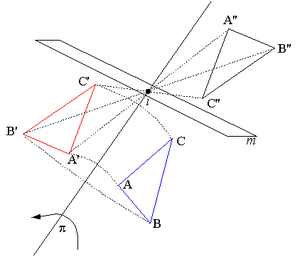
En géométrie, un groupe ponctuel de symétrie est un sous-groupe d'un groupe orthogonal : il est composé d'isométries, c'est-à-dire d'applications linéaires laissant invariants les distances et les angles. Le groupe ponctuel de symétrie d'une molécule est constitué des isométries qui laissent la molécule, en tant que forme géométrique, invariante.